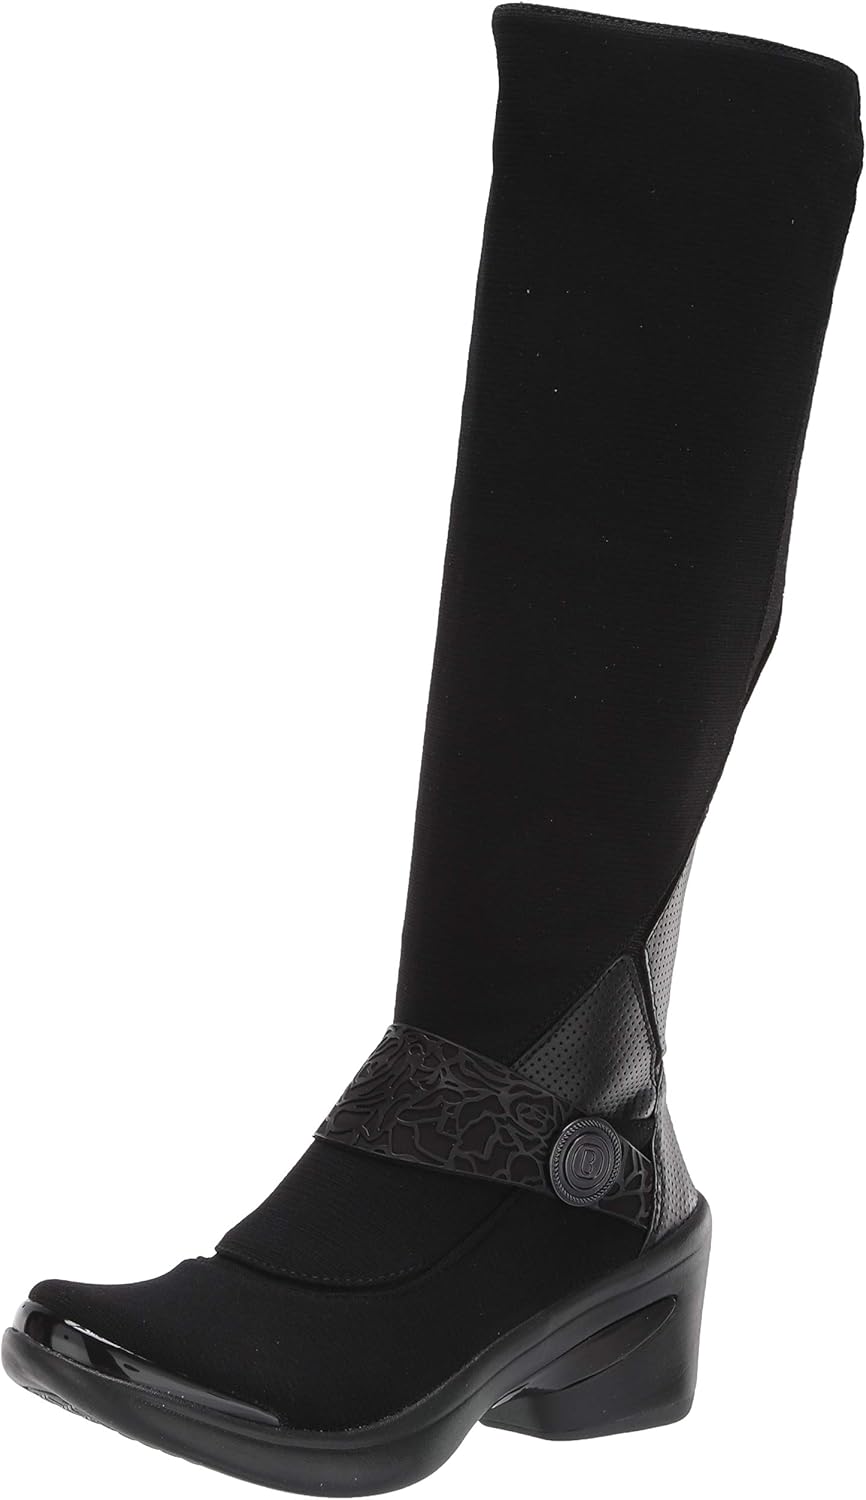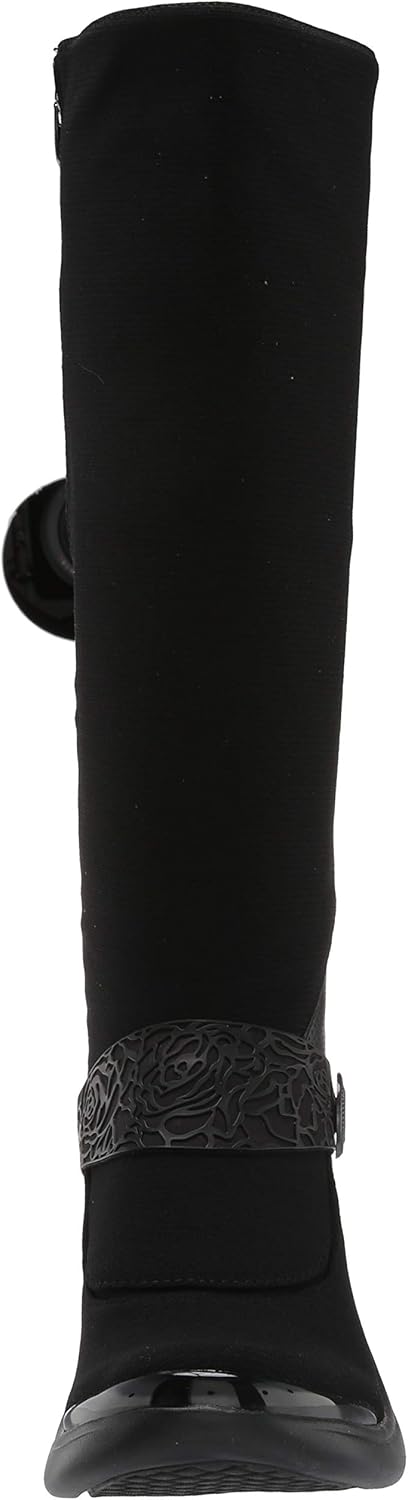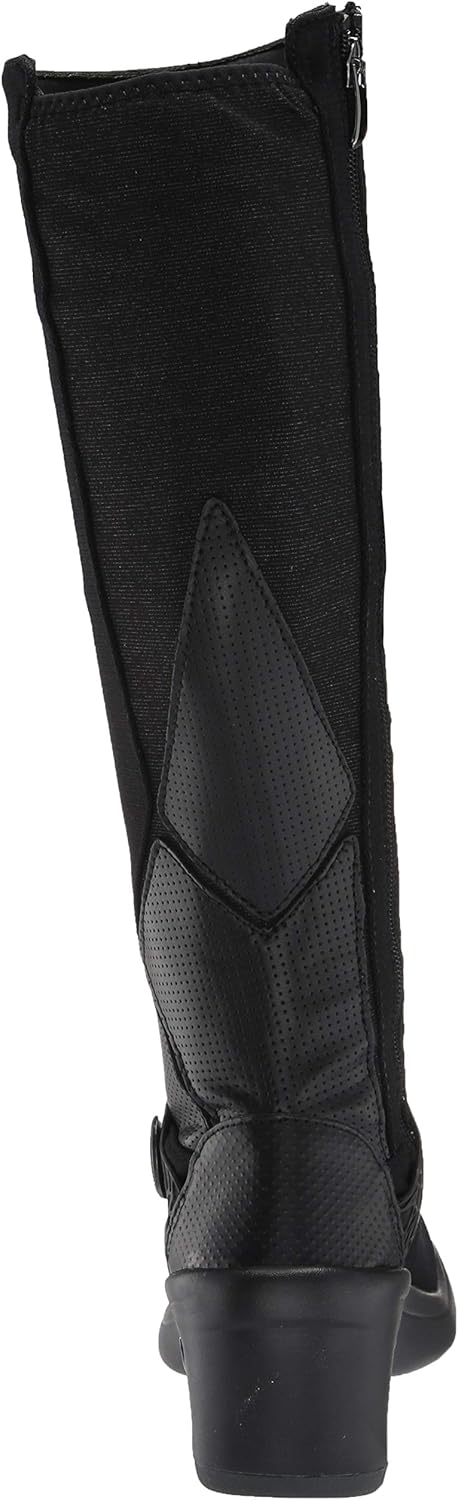
BZees Women's Euphoria Knee High Boot
Category: AMAZON FASHION
Tall shaft boot on an eva heeled outsole. The shaft touches below the knee. 360 degrees stretch shaft, medial side zipper entry. Metal ornament on a stretch decorated strap. Stretch vamp material. Bzees cloud technology, Free foam footbeds, dynamic stretch uppers, air infused outsoles, Machine washable, Memory foam arch, comfort cone gel.
Features: Imported | Rubber sole | Shaft measures approximately knee-high from arch | Tall shaft boot on an EVA heeled outsole | 360 degrees stretch shaft, medial side zipper entry | Metal ornament on a stretch decorated strap | Bzees Cloud Technology